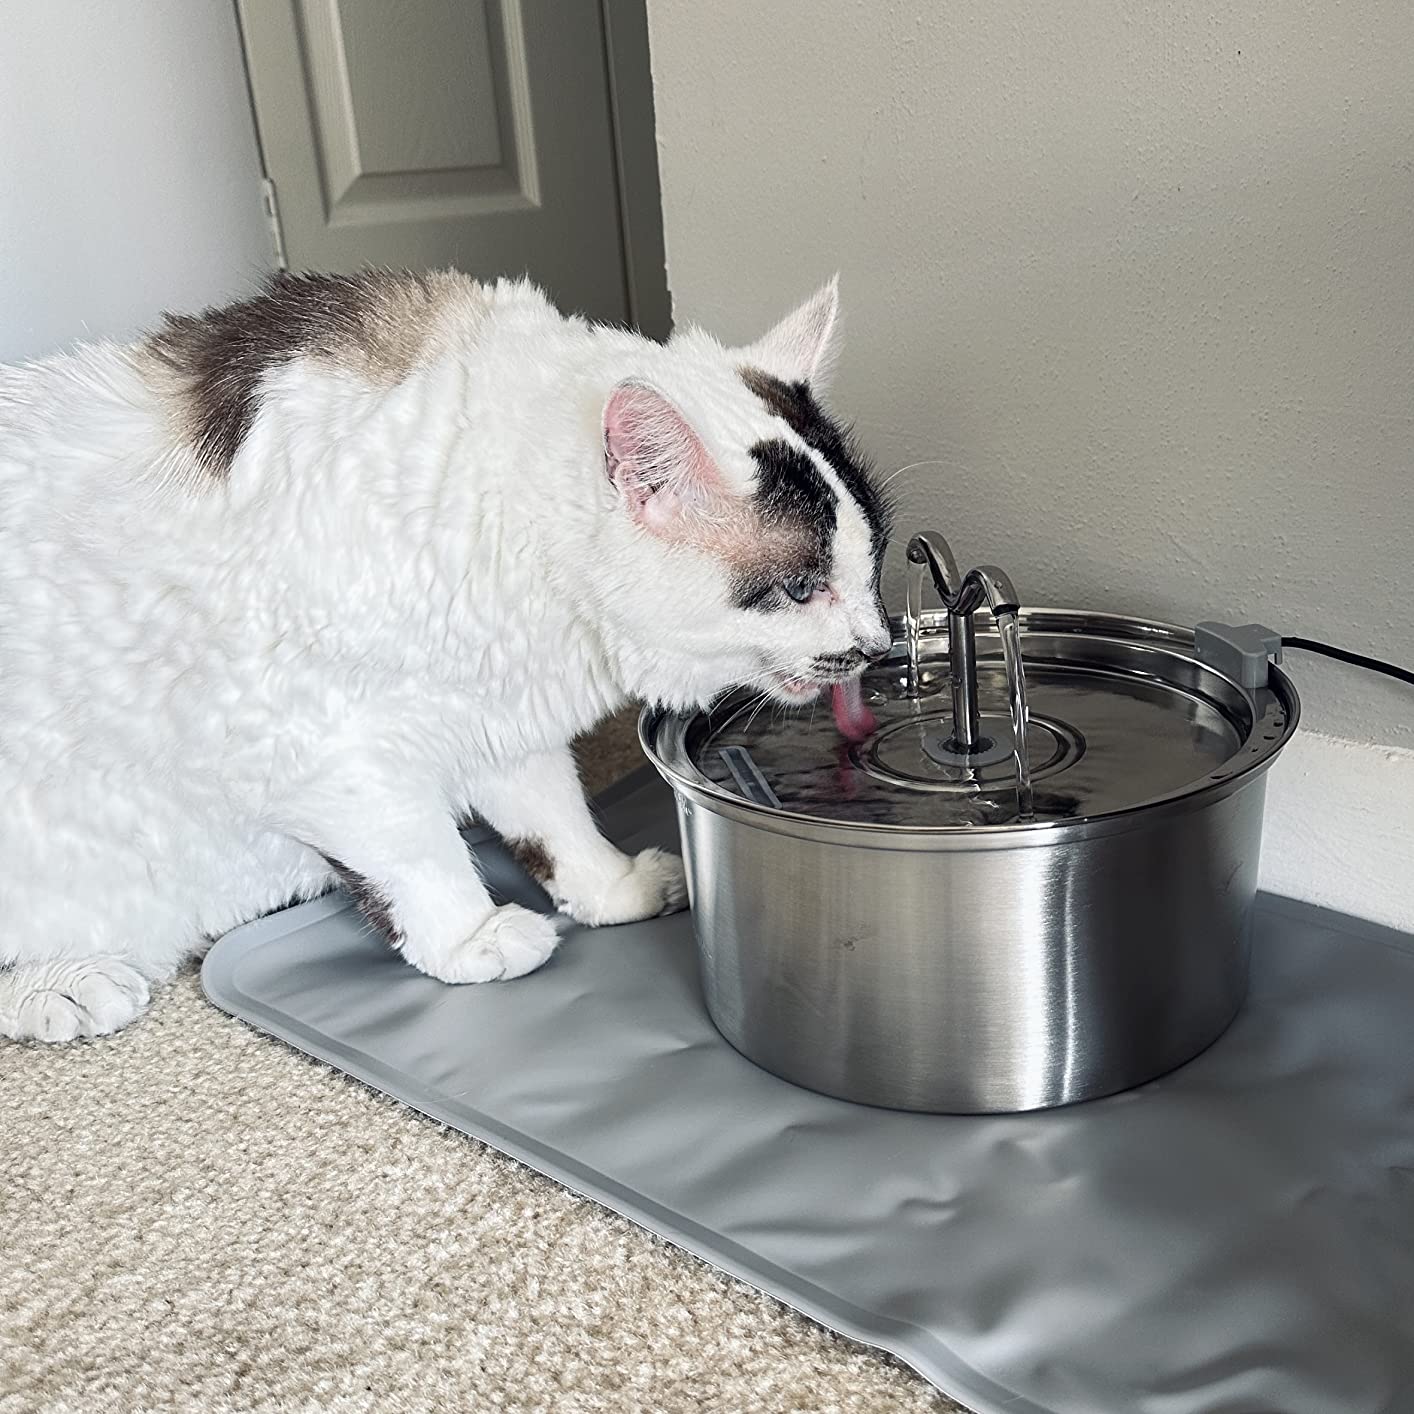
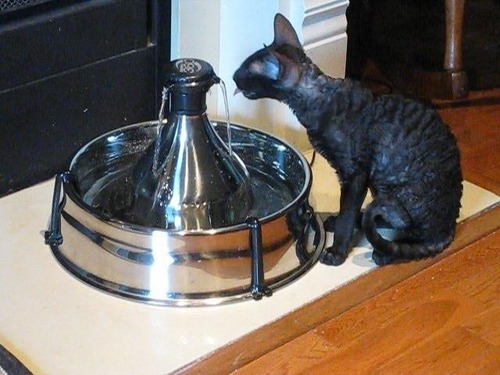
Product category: items_bowl
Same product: no